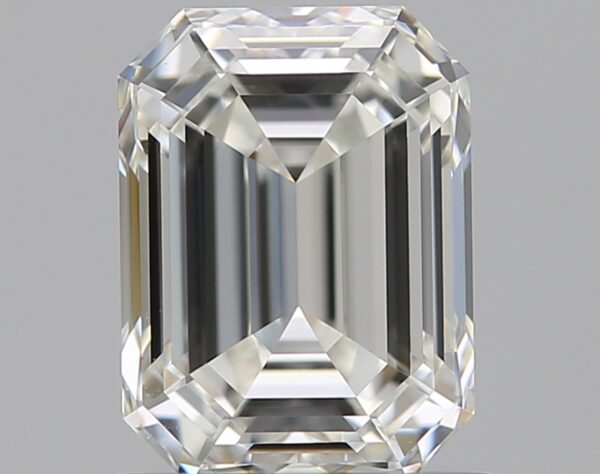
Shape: emerald
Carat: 0.9
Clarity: FL
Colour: H
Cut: EX
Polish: EX
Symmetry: EX
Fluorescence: N
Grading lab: GIA
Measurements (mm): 6.22 x 4.61 x 3.14